Kafoumba Coulibaly

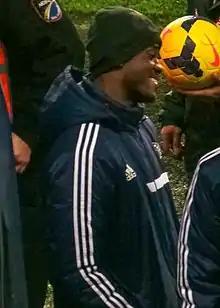
Coulibaly in 2014

Kafoumba Coulibaly (born 26 October 1985) is an Ivorian former professional footballer who played as a defensive midfielder.